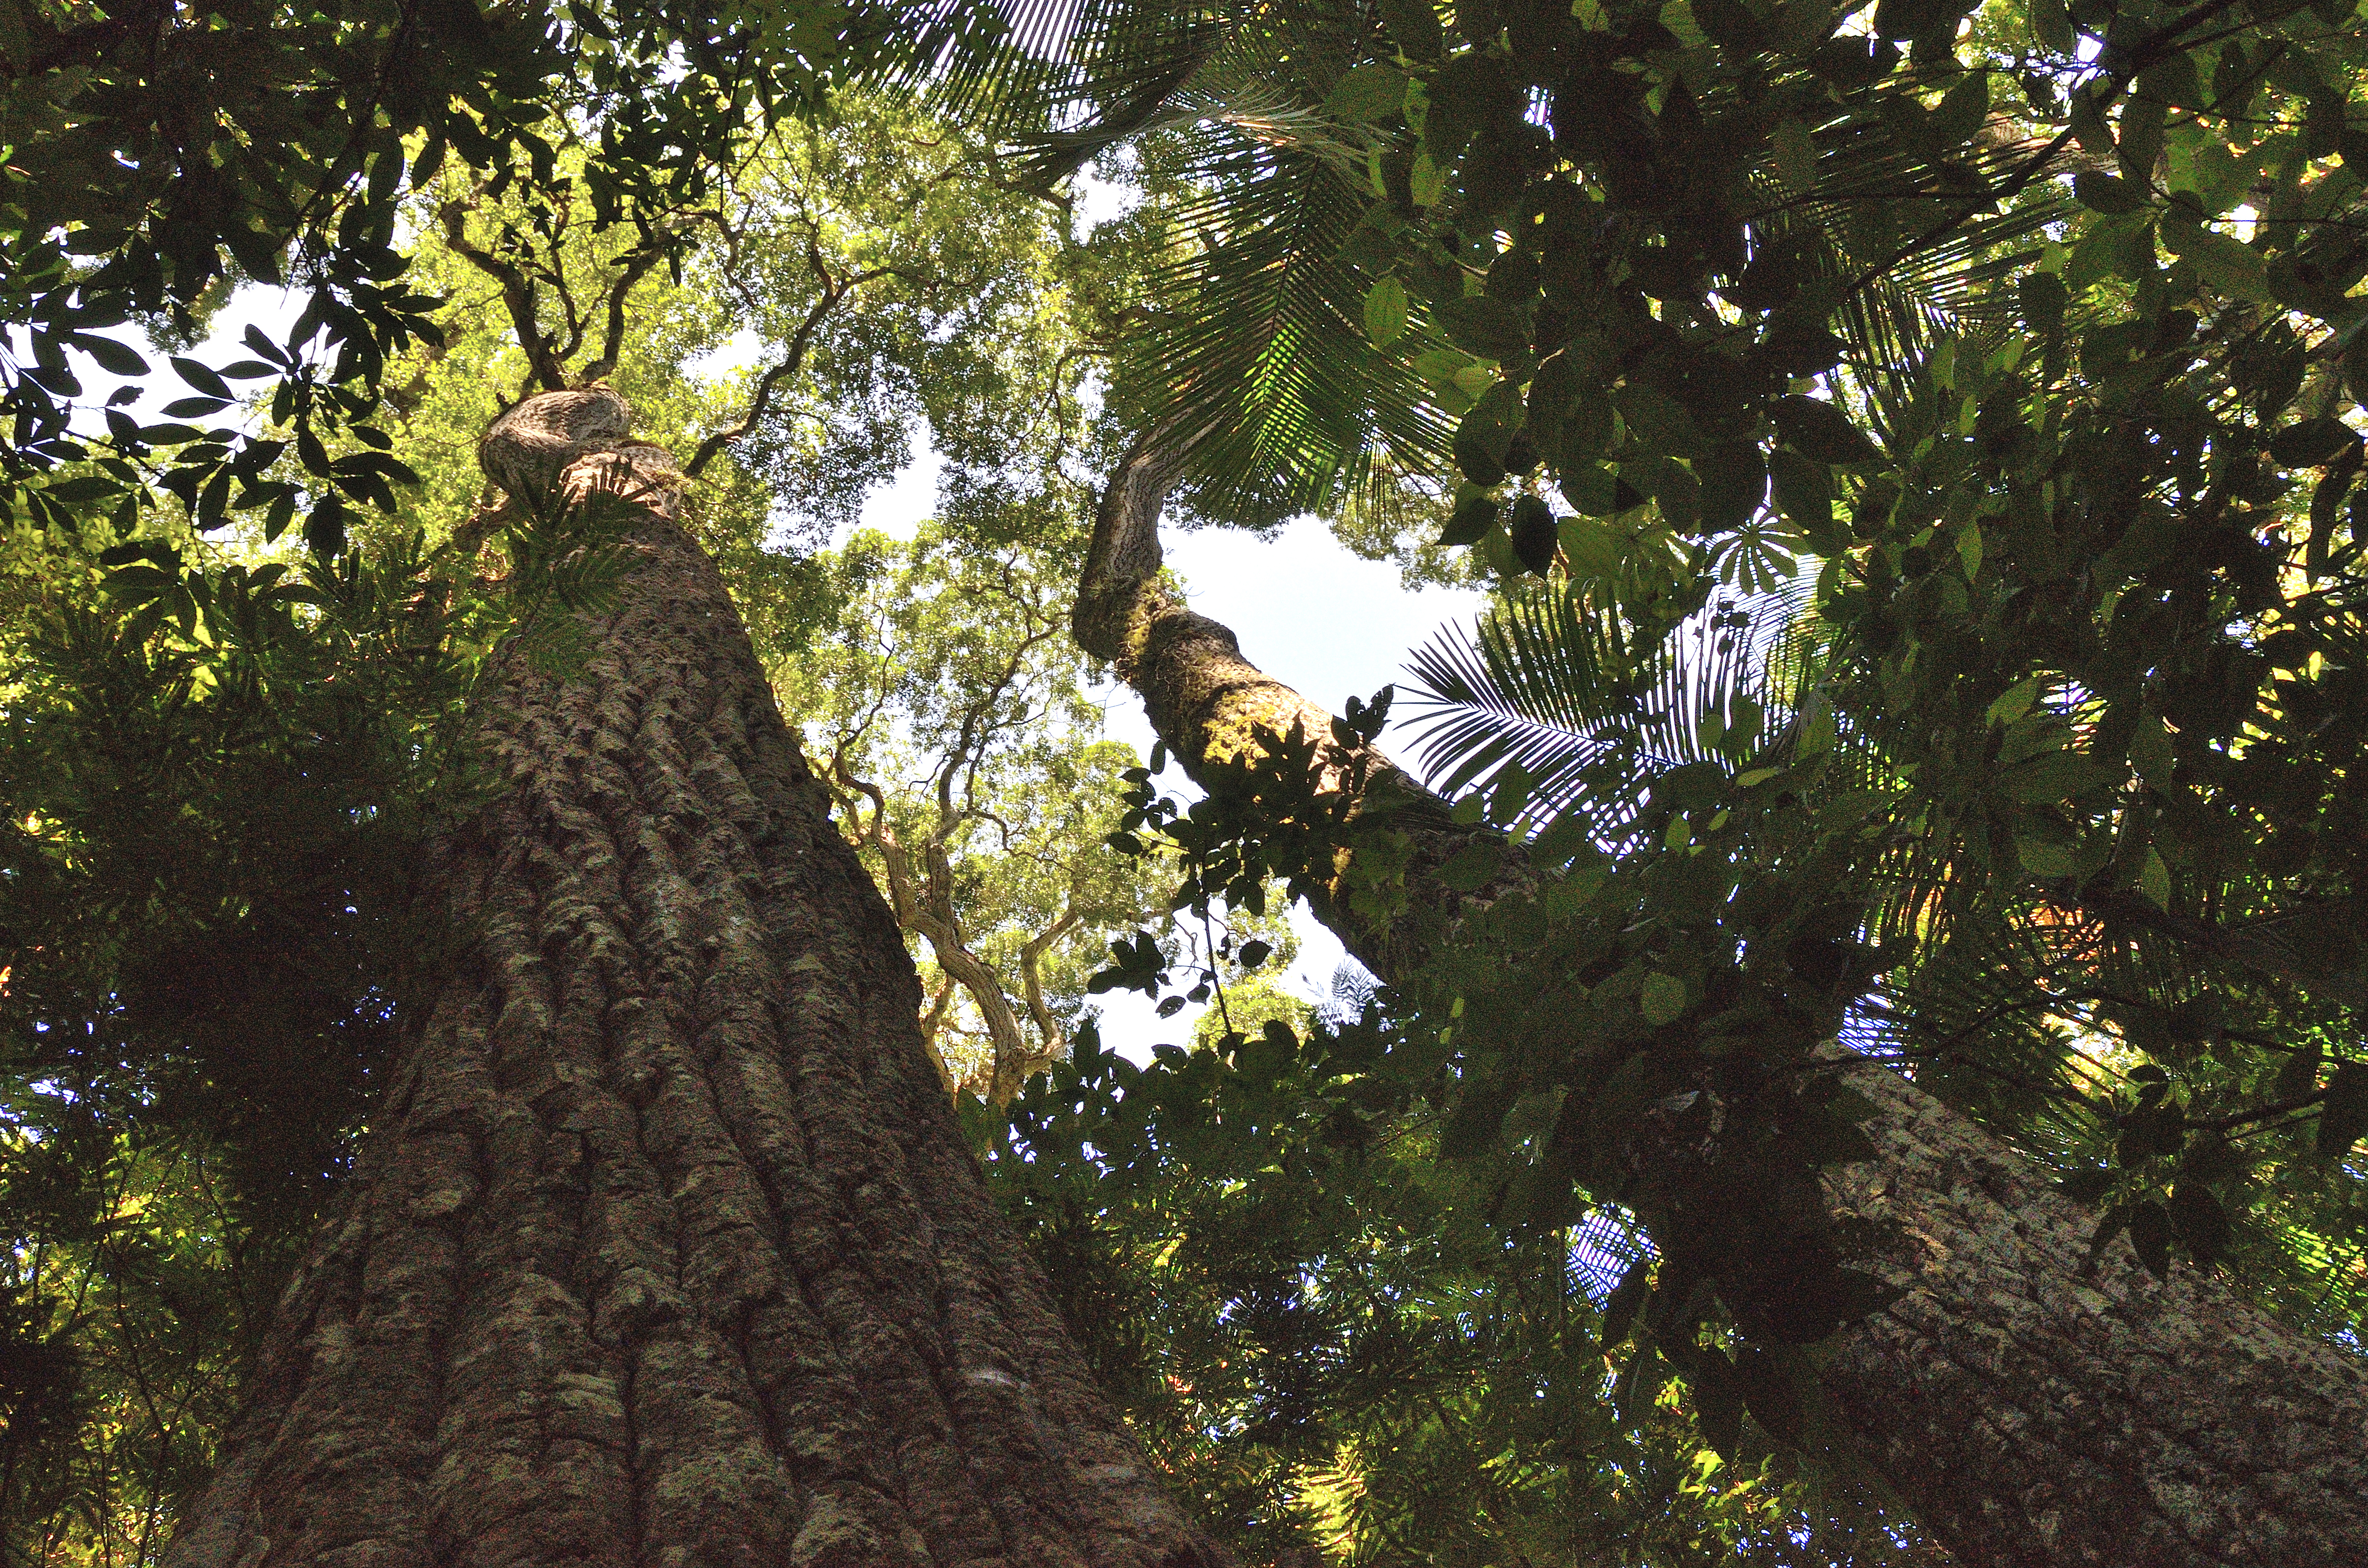
tree, forest, branch, leaf, flower, wildlife, jungle, insect, autumn, botany, flora, fauna, invertebrate, rainforest, naturaleza, argentina, verde, monte, woodland, misiones, selva, reserva, peroba, arauco, palmito, forestal, sanjorge, ecosistema, altoparana, palorosa, habitat, natural environment, woody plant